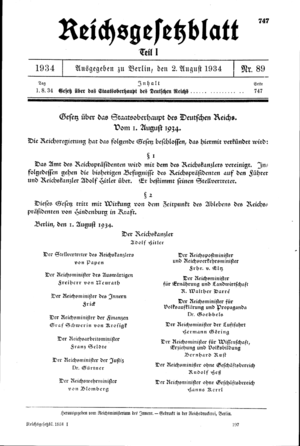
Folkeafstemningen i Tyskland 1934
Reichsgesetzblatt den 2. august 1934: Gesetz über das Staatsoberhaupt des Deutschen Reichs
Folkeafstemningen i Tyskland 1934 var en folkeafstemning om sammenlægningen af stillingerne som kansler og præsident, afstemningen blev afholdt i Tyskland den 19. august 1934, sytten dage efter præsident Paul von Hindenburg død. Den tyske ledelse forsøgt at få godkendt Adolf Hitlers overtagelse af højeste lederskab. Det overvældende flertal af denne folkeafstemning tillod Hitler at kræve offentlig støtte til hans aktiviteter som Führer og de facto statsoverhoved i Tyskland. Faktisk havde han antaget disse kontorer og beføjelser umiddelbart efter von Hindenburg død og brugte folkeafstemningen til at legitimer dette skridt, herefter kunne Hitler bruge titlen Führer und Reichskanzler.